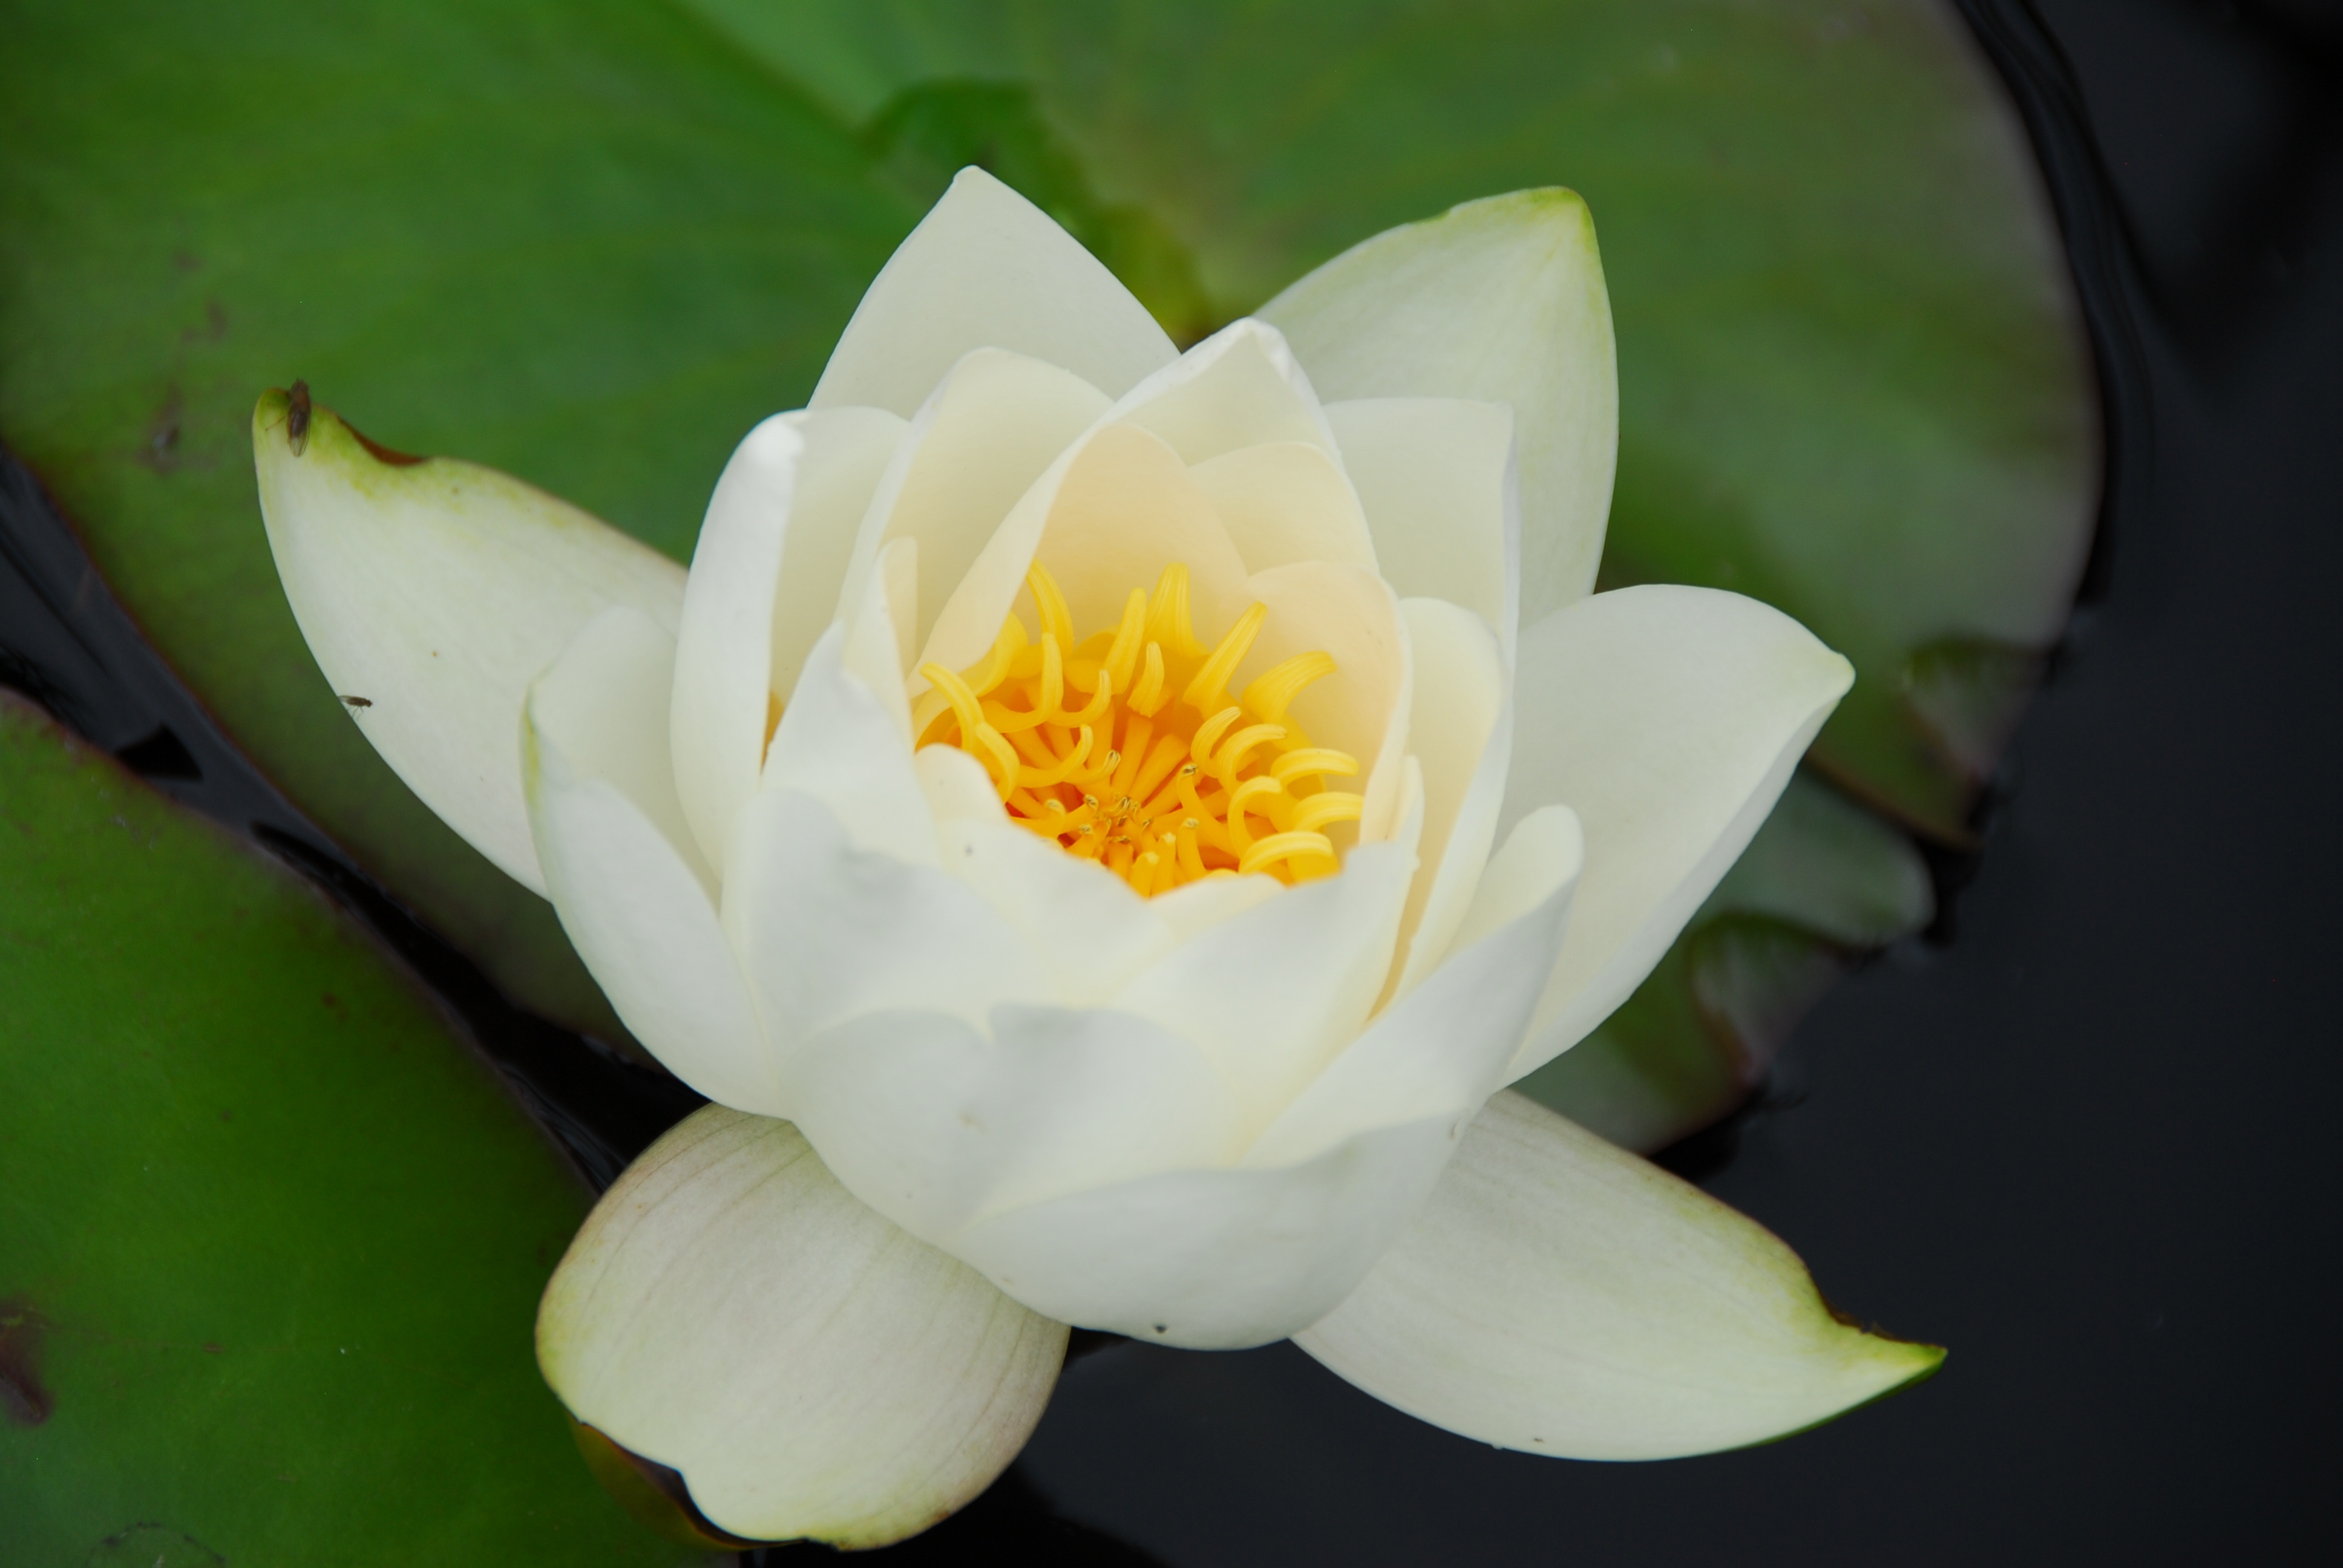
blossom, plant, flower, petal, bloom, pond, botany, yellow, sacred lotus, aquatic plant, flora, water lily, close up, lotus, macro photography, flowering plant, plant stem, land plant, lotus family, proteales